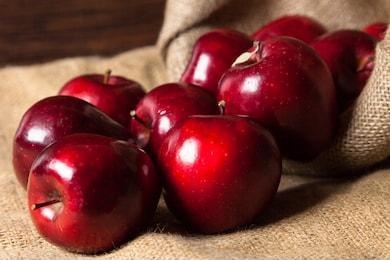
Label: apple